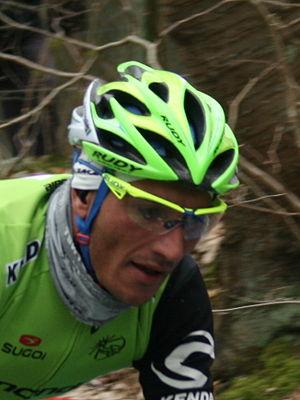
Gand-Wevelgem 2013, Kemmelberg Mauro Da Dalto